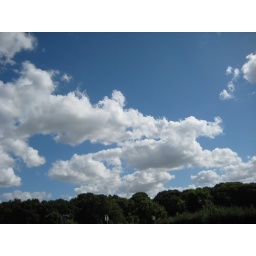
It went from blue sky to black clouds in minutes and then back again